HMAS Australia (D84)

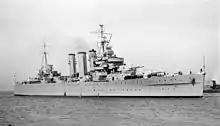
"Australia" in October 1953

During May 1951, "Australia" transported Sir John Northcott, the Governor of New South Wales, to Lord Howe Island for jubilee celebrations. In July, the cruiser visited New Caledonia. During 1952, the cruiser visited New Guinea, New Britain, and the Solomon Islands, and undertook a training cruise to New Zealand from mid September to 6 October. "Australia" made a port visit to New Zealand in October 1953. During February and March 1954, the cruiser served as part of the escort for the Royal Yacht "Gothic", during the Australian leg of Queen Elizabeth II's coronation world tour. Later, in May, "Australia" transported Governor-General Sir William Slim, along with his wife and staff, on a cruise of the Coral Sea, Great Barrier Reef, and Whitsunday Passage. During this voyage, a disabled Dutch landing ship was located and towed to Cairns.